BeagleBoard

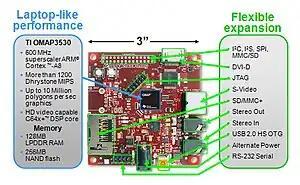
BeagleBoard described

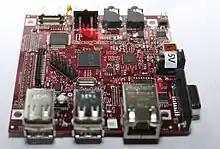
-xM board

A modified version of the BeagleBoard called the BeagleBoard-xM started shipping on August 27, 2010. The BeagleBoard-xM measures in at 82.55 by 82.55 mm and has a faster CPU core (clocked at 1 GHz compared to the 720 MHz of the BeagleBoard), more RAM (512 MB compared to 256 MB), onboard Ethernet jack, and 4 port USB hub. The BeagleBoard-xM lacks the onboard NAND and therefore requires the OS and other data to be stored on a microSD card. The addition of the Camera port to the -xM provides a simple way of importing video via Leopard Board cameras.